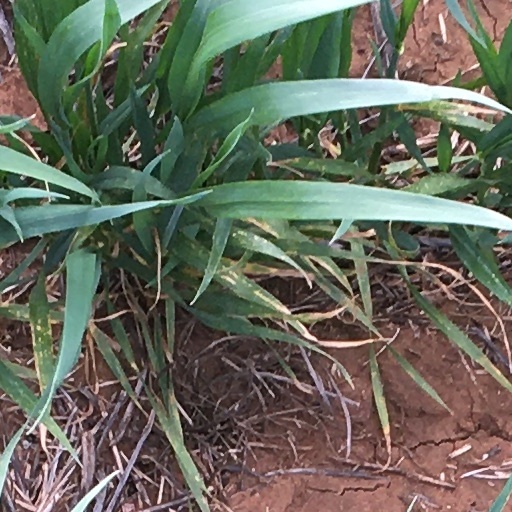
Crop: wheat